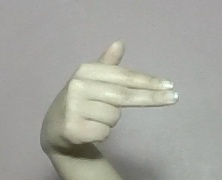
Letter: ghain